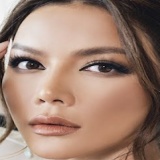
diễn viên Lý Nhã Kỳ